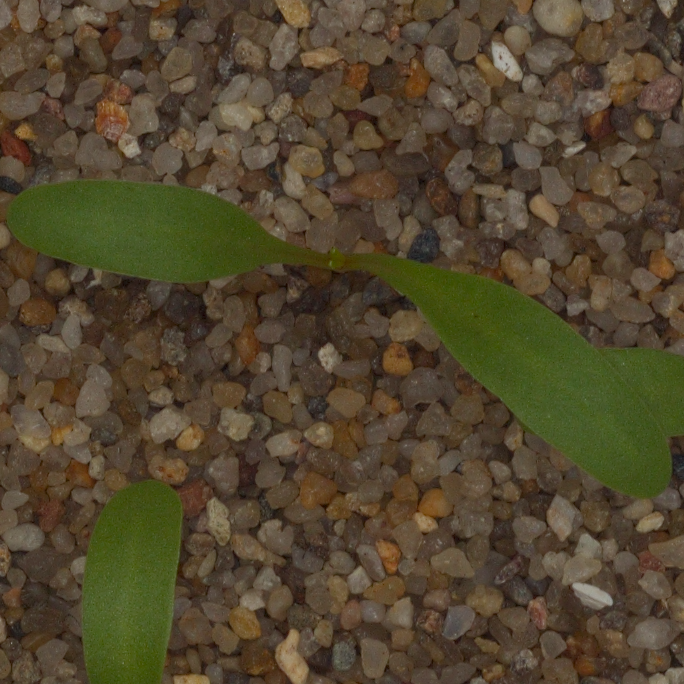
Label: sugar_beet